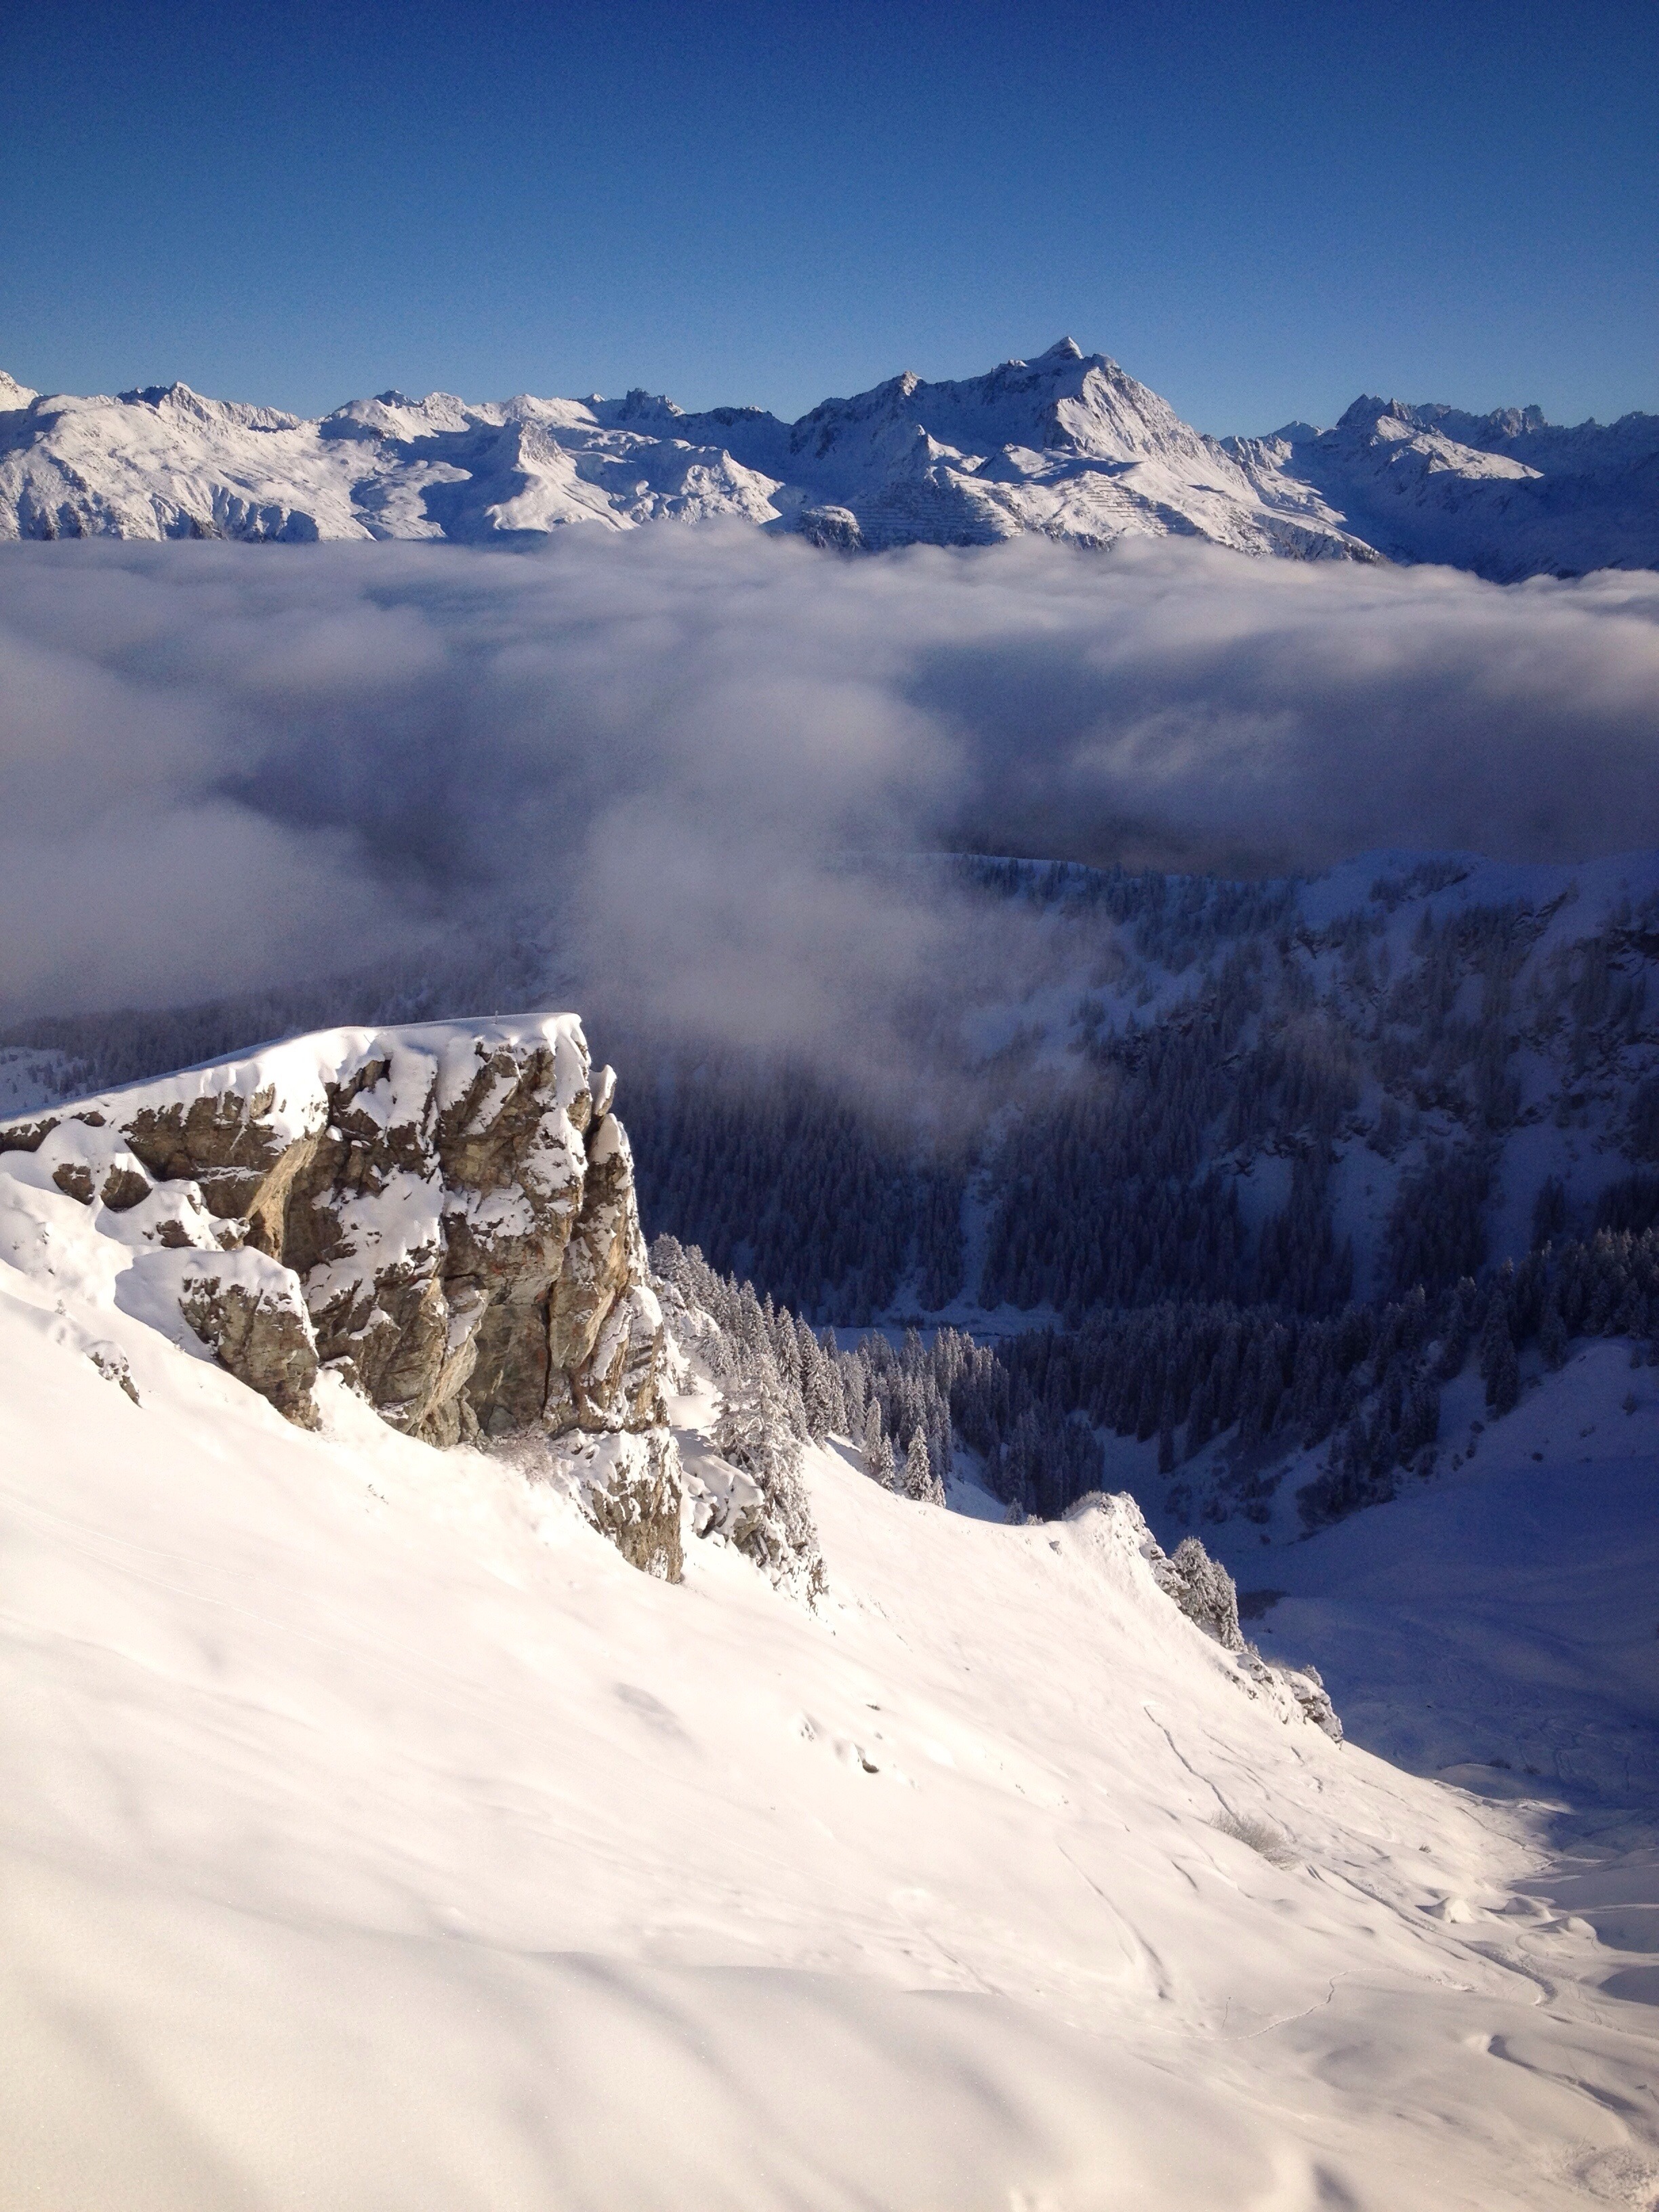
mountain, snow, winter, mountain range, weather, skiing, season, ridge, summit, mountaineering, winter sport, sports, mountains, alps, plateau, montafon, piste, landform, ski touring, mountain pass, ski mountaineering, geographical feature, mountainous landforms, geological phenomenon